Retiro Mitre railway station

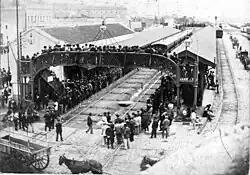
The first Retiro station with its pedestrian bridge, 1890s. The station was an intermediate stop by then

The Edwardian-style station building was designed by the British architects Eustace L. Conder, Roger Conder and Sydney G. Follet together with the engineer Reginald Reynolds. Building began in June 1909 and the station was opened on 1 August 1915 while being operated by the Central Argentine Railway. The steel structure for the building was made in Liverpool, England, and re-assembled in Argentina. For many years it was considered to be the most important example of structural engineering in South America and architecturally one of the finest buildings in the world. The train shed was supplied by the Butterley Company and closely resembles that at St Pancras in London.